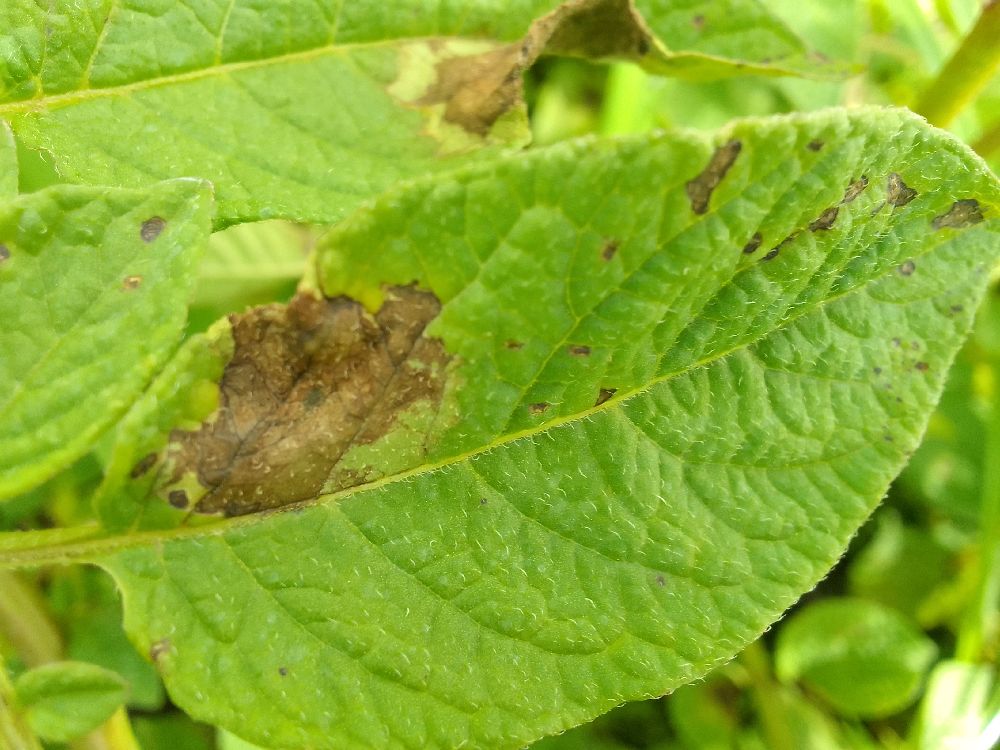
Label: Late blight